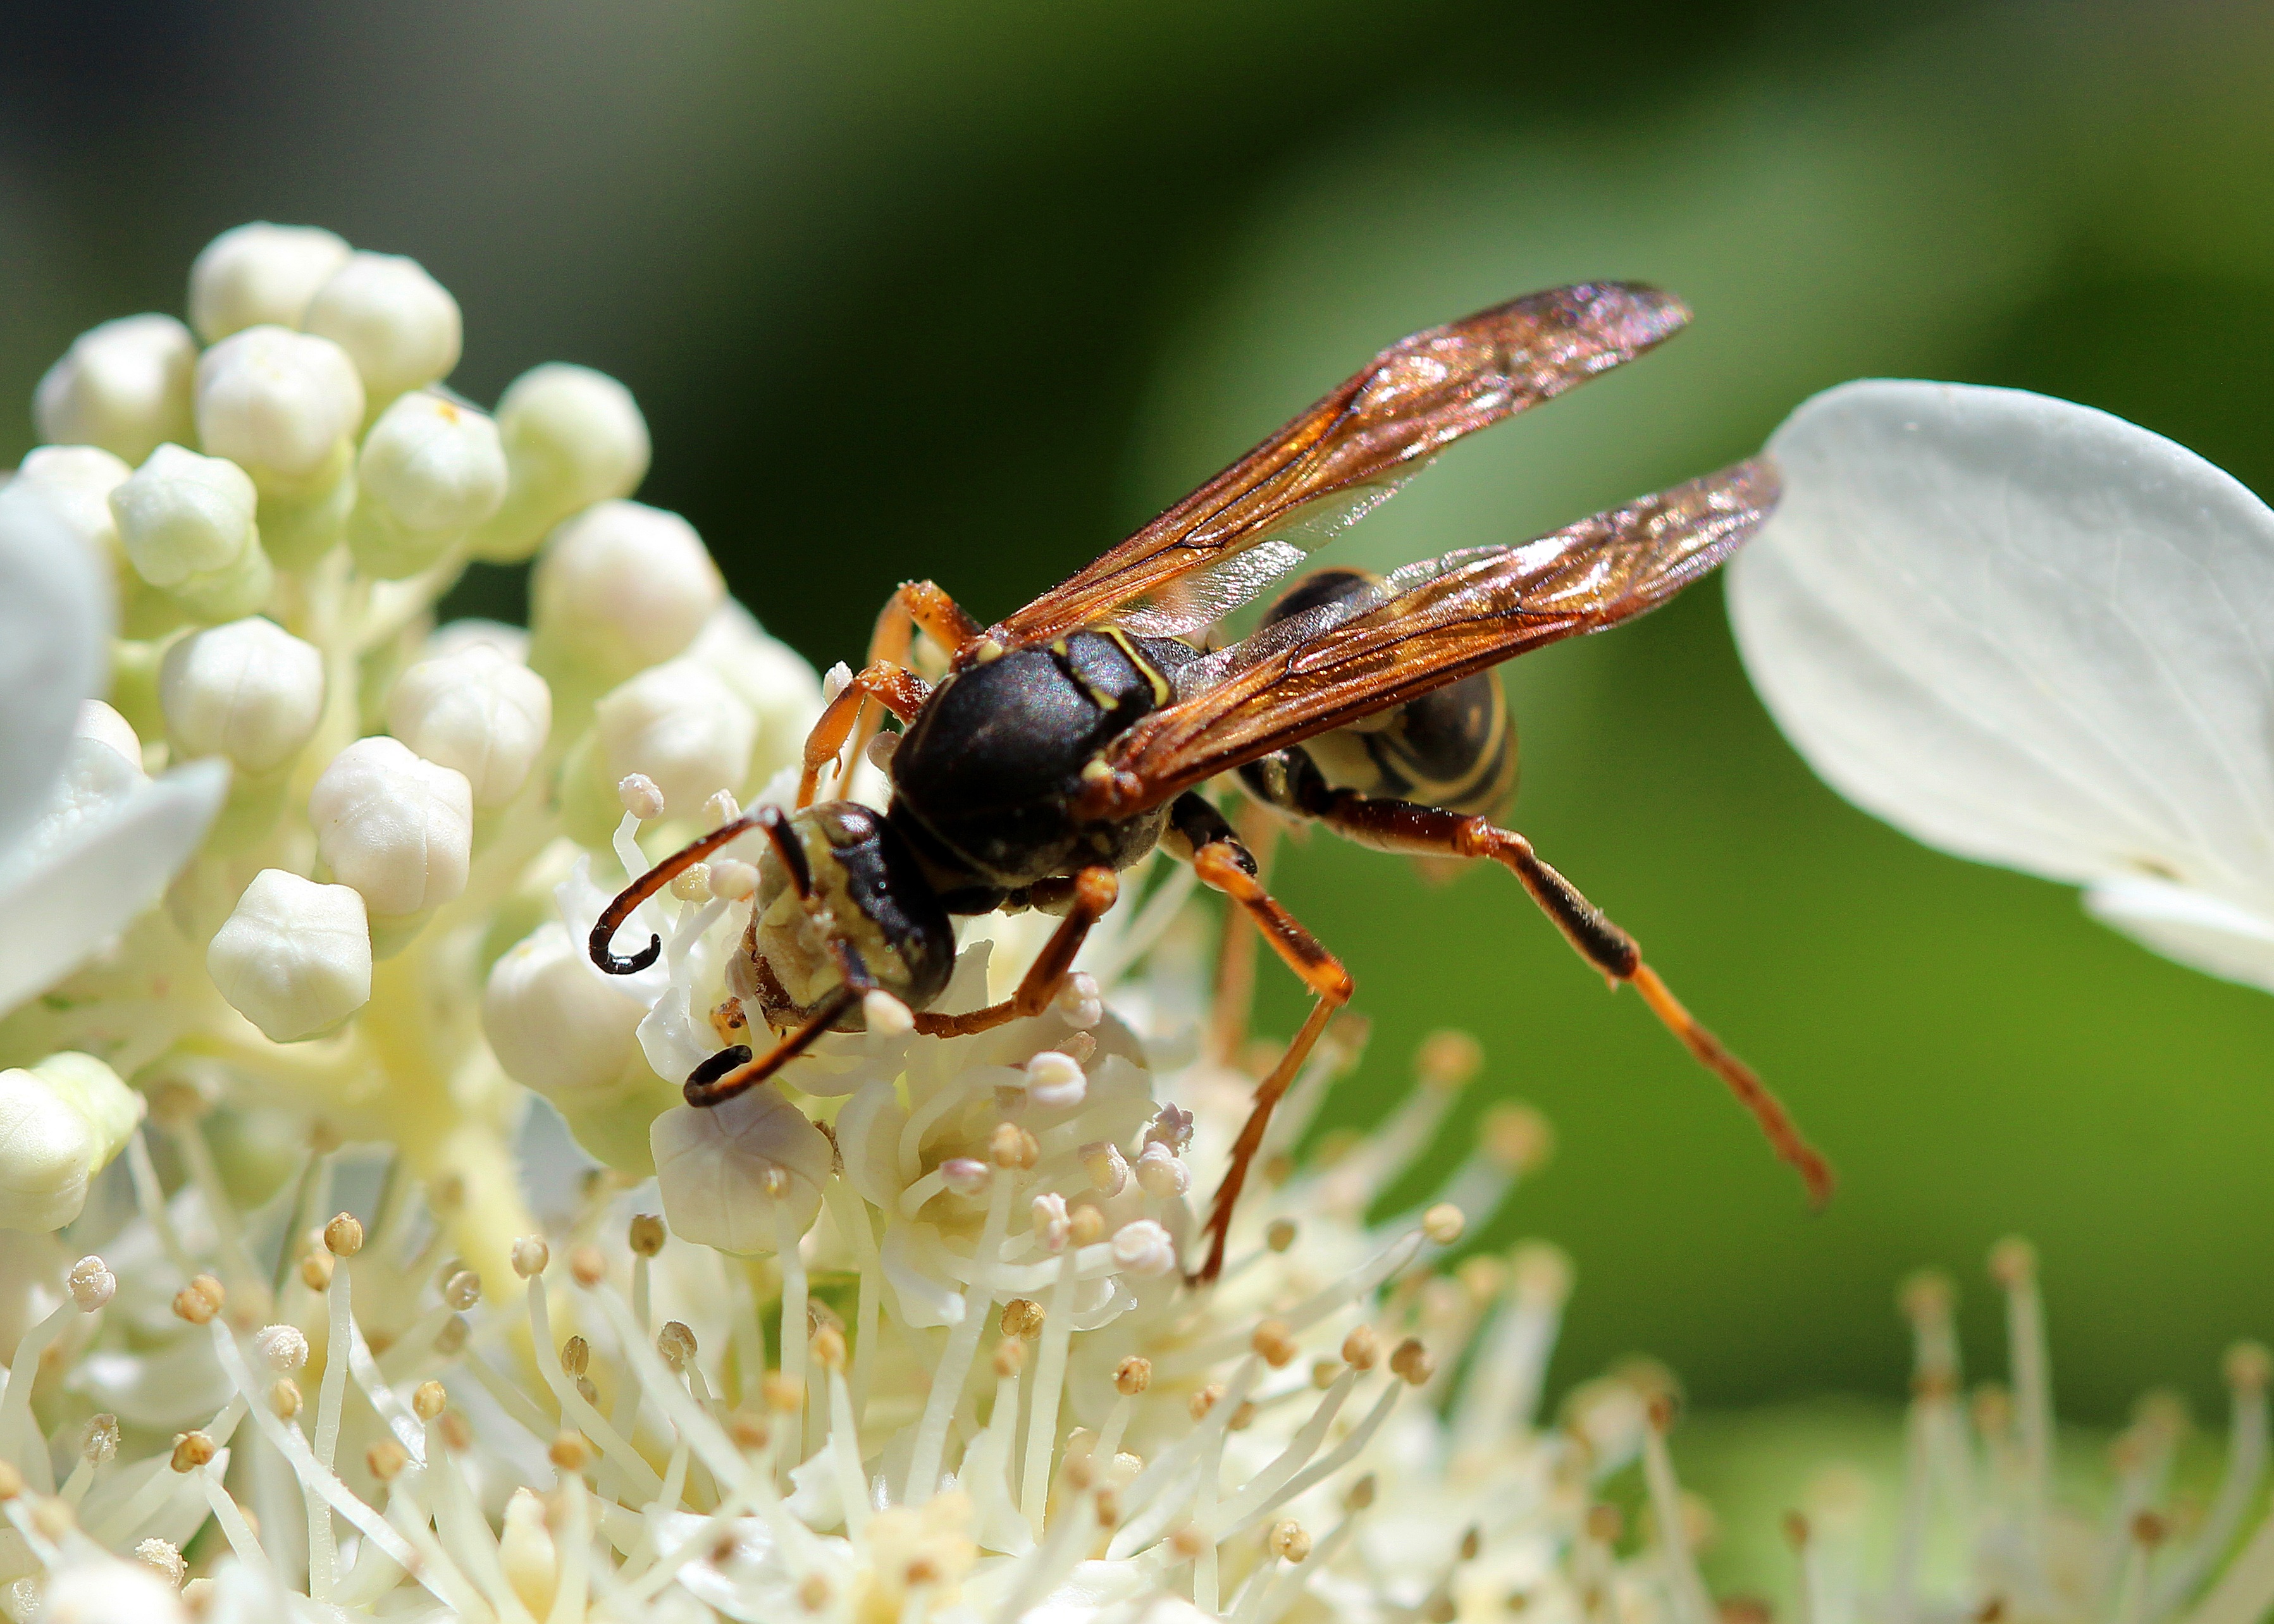
nature, photography, flower, fly, wildlife, pollen, pollination, insect, flora, fauna, invertebrate, close up, bee, wasp, pest, nectar, sting, macro photography, arthropod, honey bee, membrane winged insect